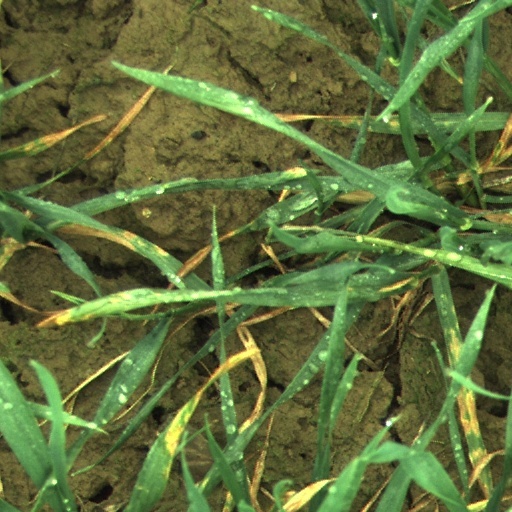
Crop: wheat